Princess Stéphanie of Belgium

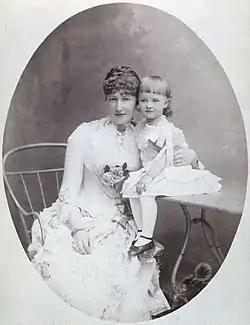
The Crown Princess with her daughter Archduchess Elisabeth Marie, 1885.

The betrothal was formalized on 7 March 1880, when Stéphanie was not yet 16 years old. Rudolf went to Brussels accompanied by an official suite of 21 people, and his current mistress. To his tutor, the Crown Prince confided, "A new life will soon begin for me and I must admit that this worries me a little".